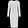
Label: Dress